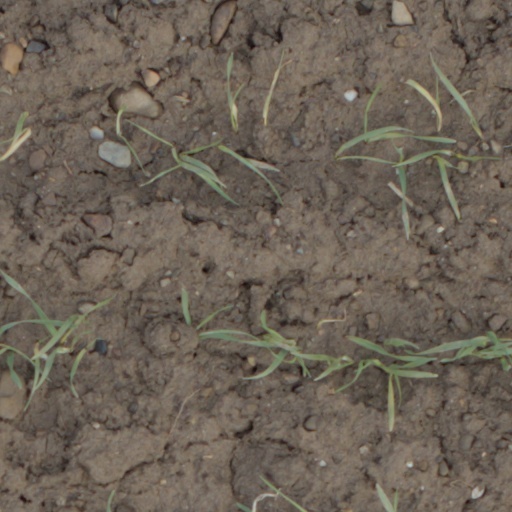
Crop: wheat